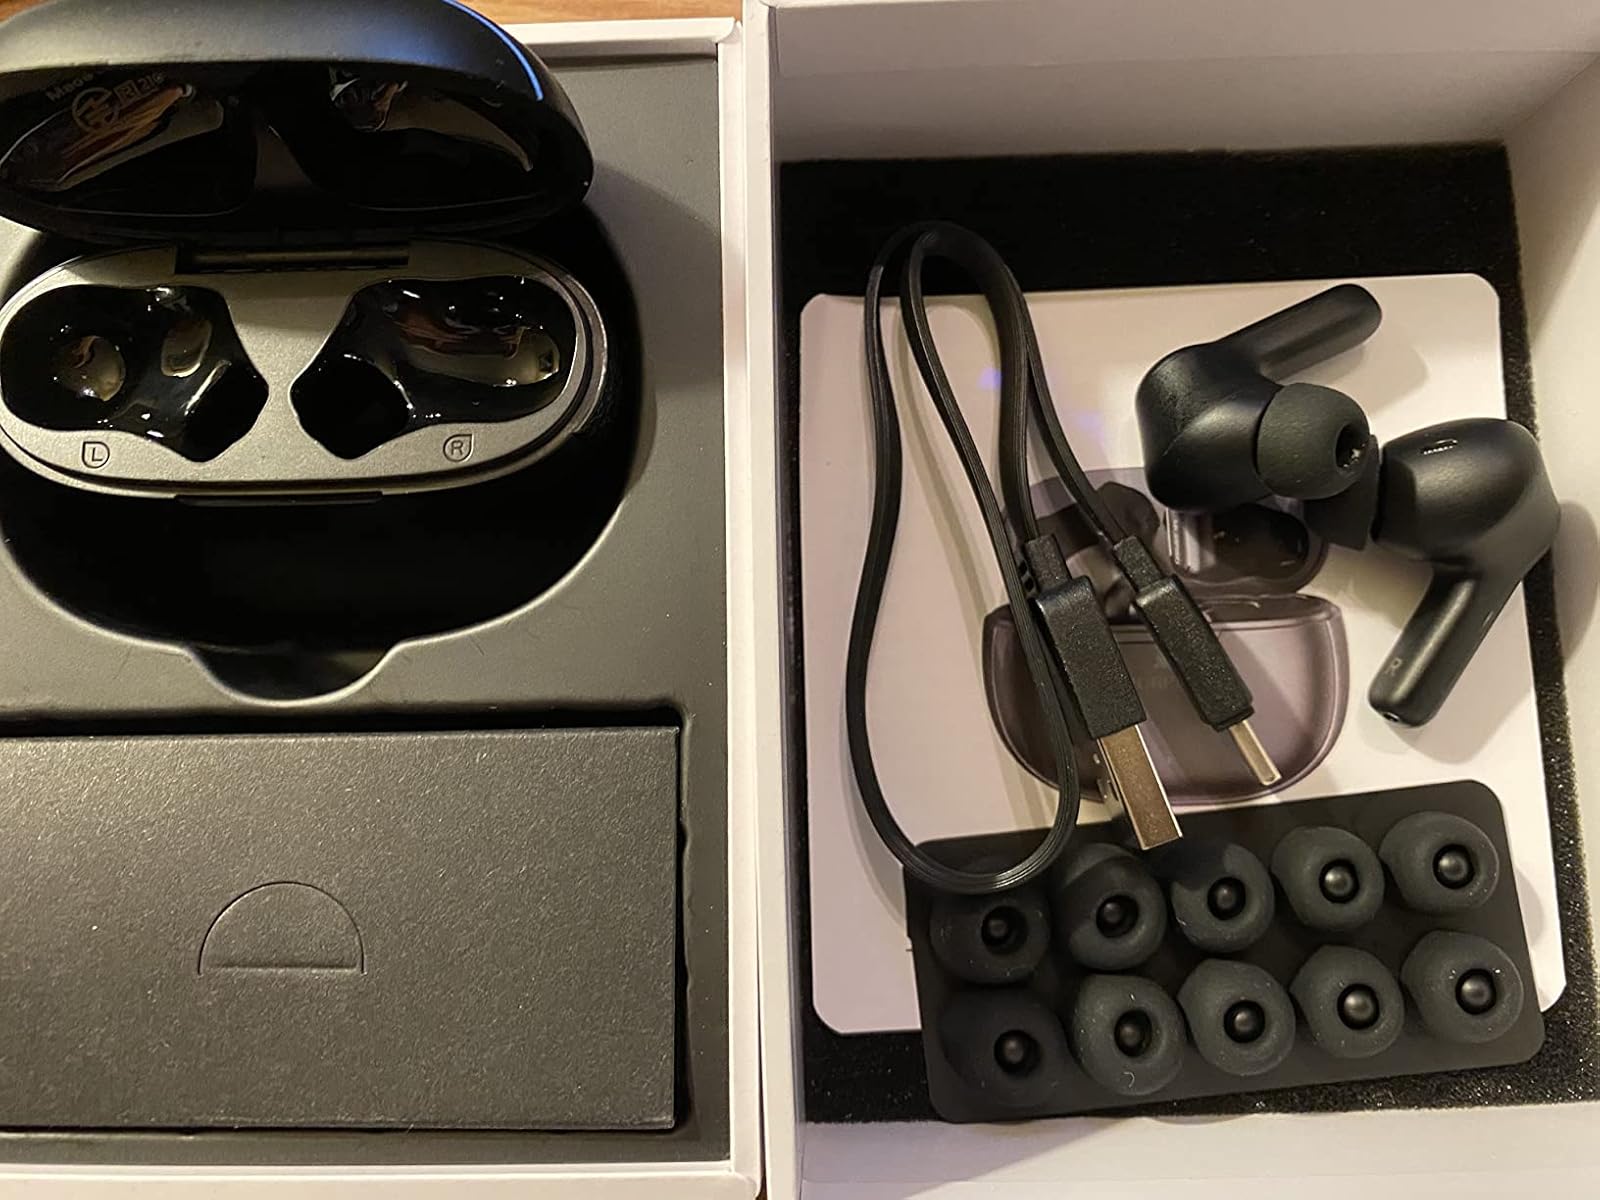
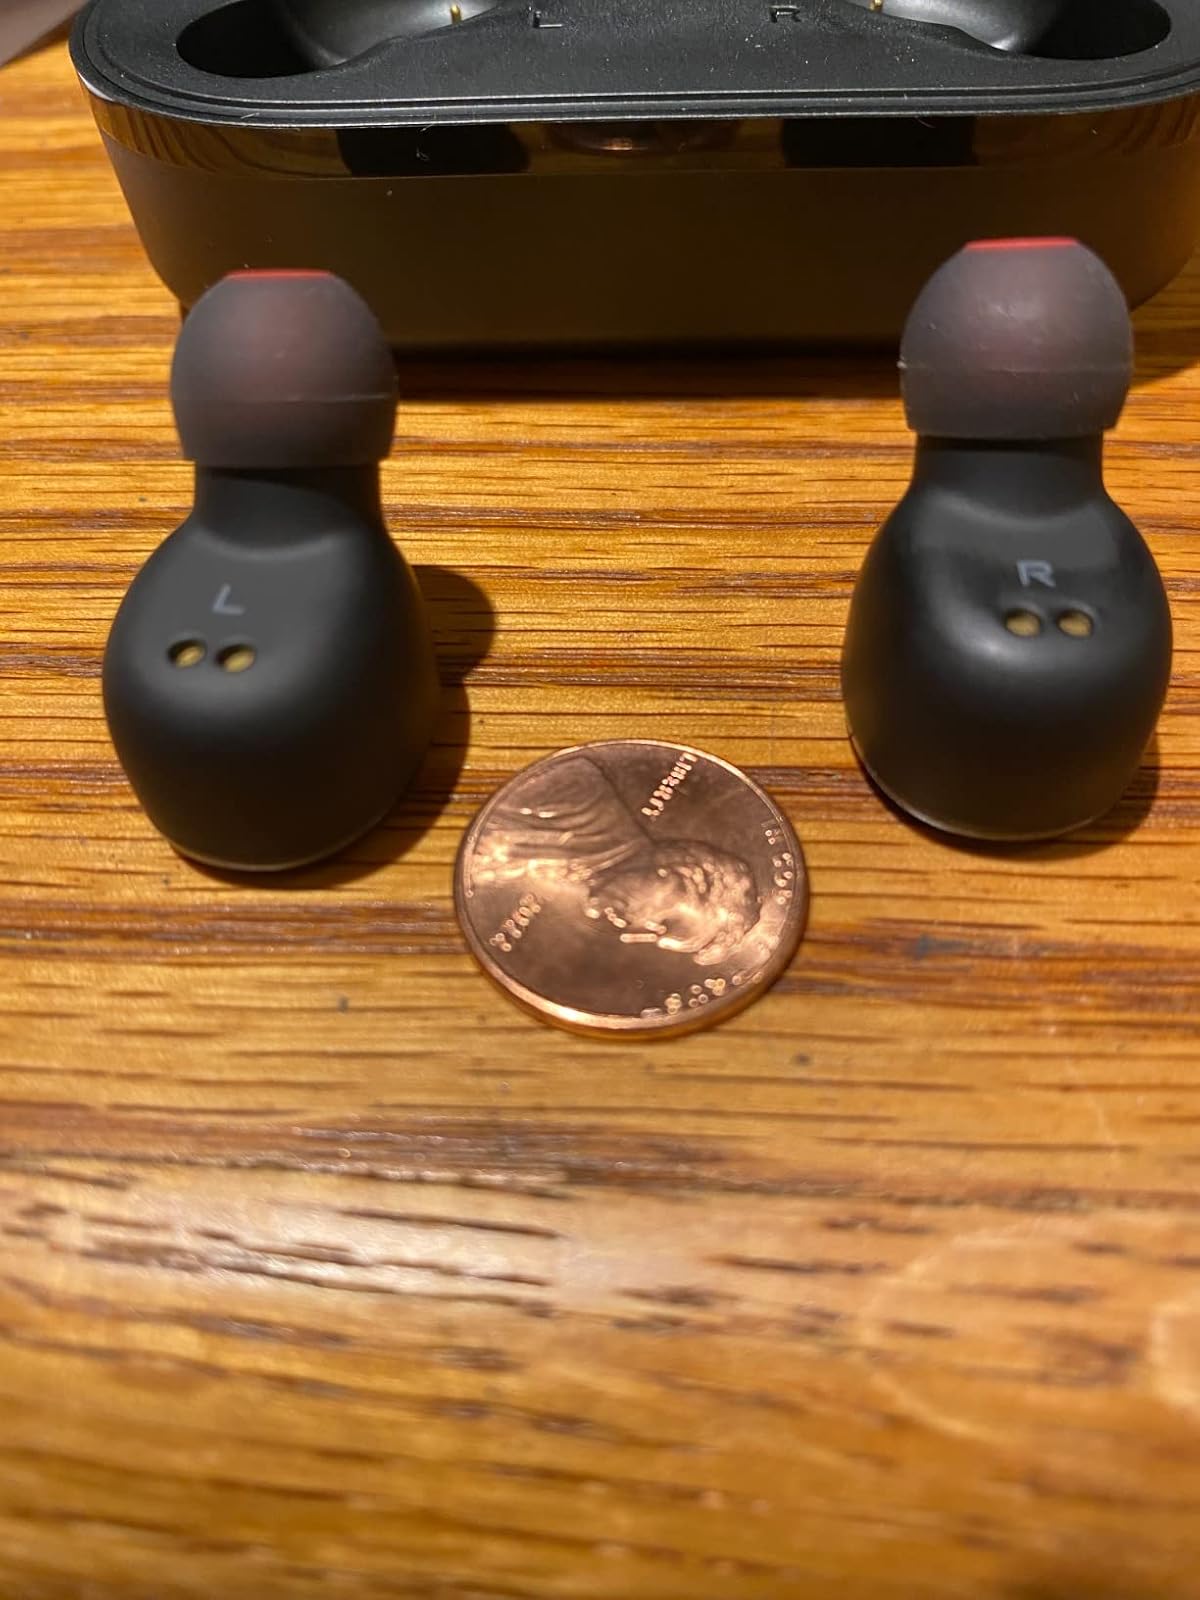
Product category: earbuds
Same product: no